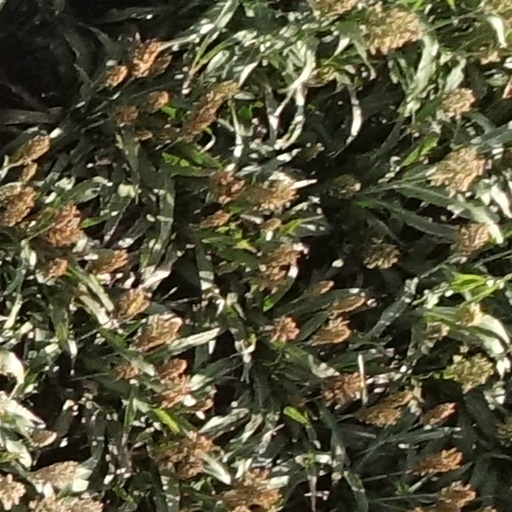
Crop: sorghum